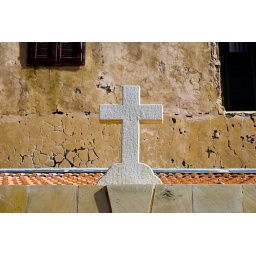
A cross over the door